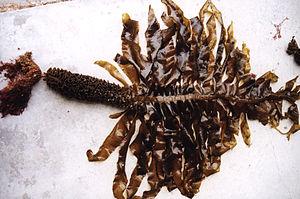
Undaria pinnatifida aussi connue sous le nom de wakame est une espèce d'algues brunes de la famille des Alariaceae.